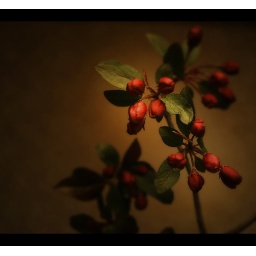
Picture of the red buds from a tree in front of my son's house.